Airbus A400M Atlas

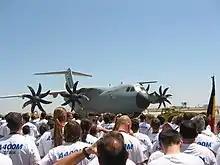
The first A400M during its global presentation in Seville, June 2008

In late 2010, simulated icing tests were performed on the MSN1 flight test aircraft using devices installed on the wing's leading edges. These revealed an aerodynamic issue causing horizontal tail buffeting, resolved via a six-week retrofit to install anti-icing equipment fed with bleed air. Production aircraft are similarly fitted. Winter tests were done in Kiruna, Sweden in February 2011. In March 2012, high-altitude start and landing tests were performed at La Paz at 4,061.5 m (13,325 ft) and Cochabamba at 2,548 m (8,360 feet) in Bolivia.